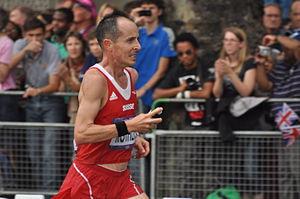
La participation de la Suisse aux Jeux olympiques d'été de 2012 a lieu du 26 juillet au 12 août 2012 à Londres, au Royaume-Uni. C'est la 27ᵉ fois que ce pays participe aux Jeux olympiques d'été, après sa présence à toutes les éditions précédentes.